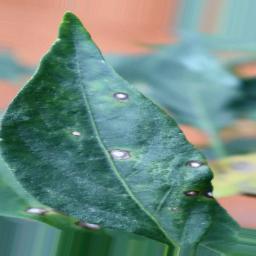
Label: cercospora